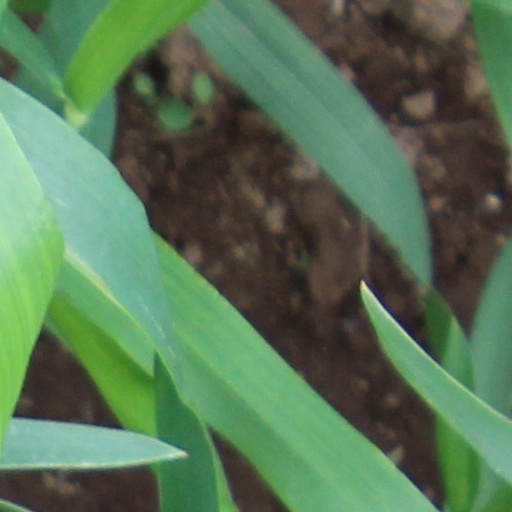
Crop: wheat